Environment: real
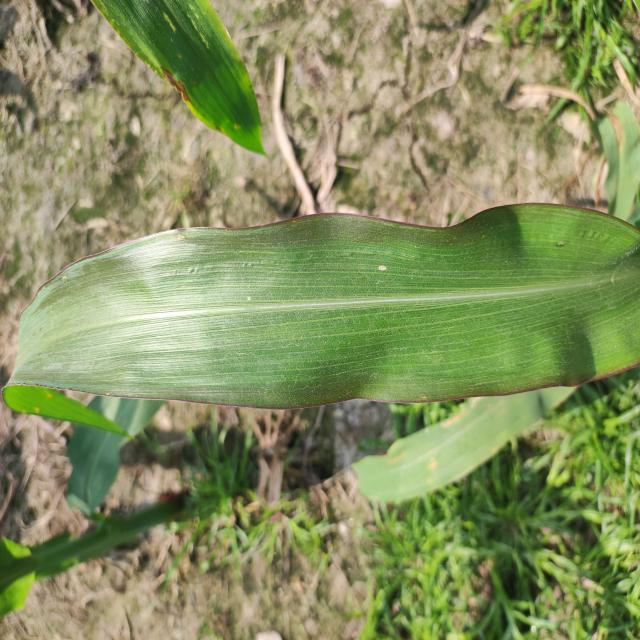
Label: phosphorus_deficiency